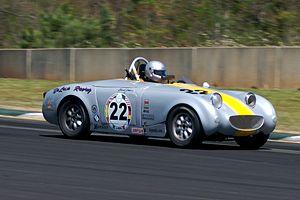
L’Austin-Healey Sprite est un Roadster britannique à deux places dessiné par le pilote et ingénieur Donald Healey, et produit par la filiale Austin de la British Motor Corporation. Prévu pour être vendu à bas prix, il est équipée du moteur des populaires Austin A35 et Morris Minor, amélioré par l'utilisation de deux carburateurs SU.